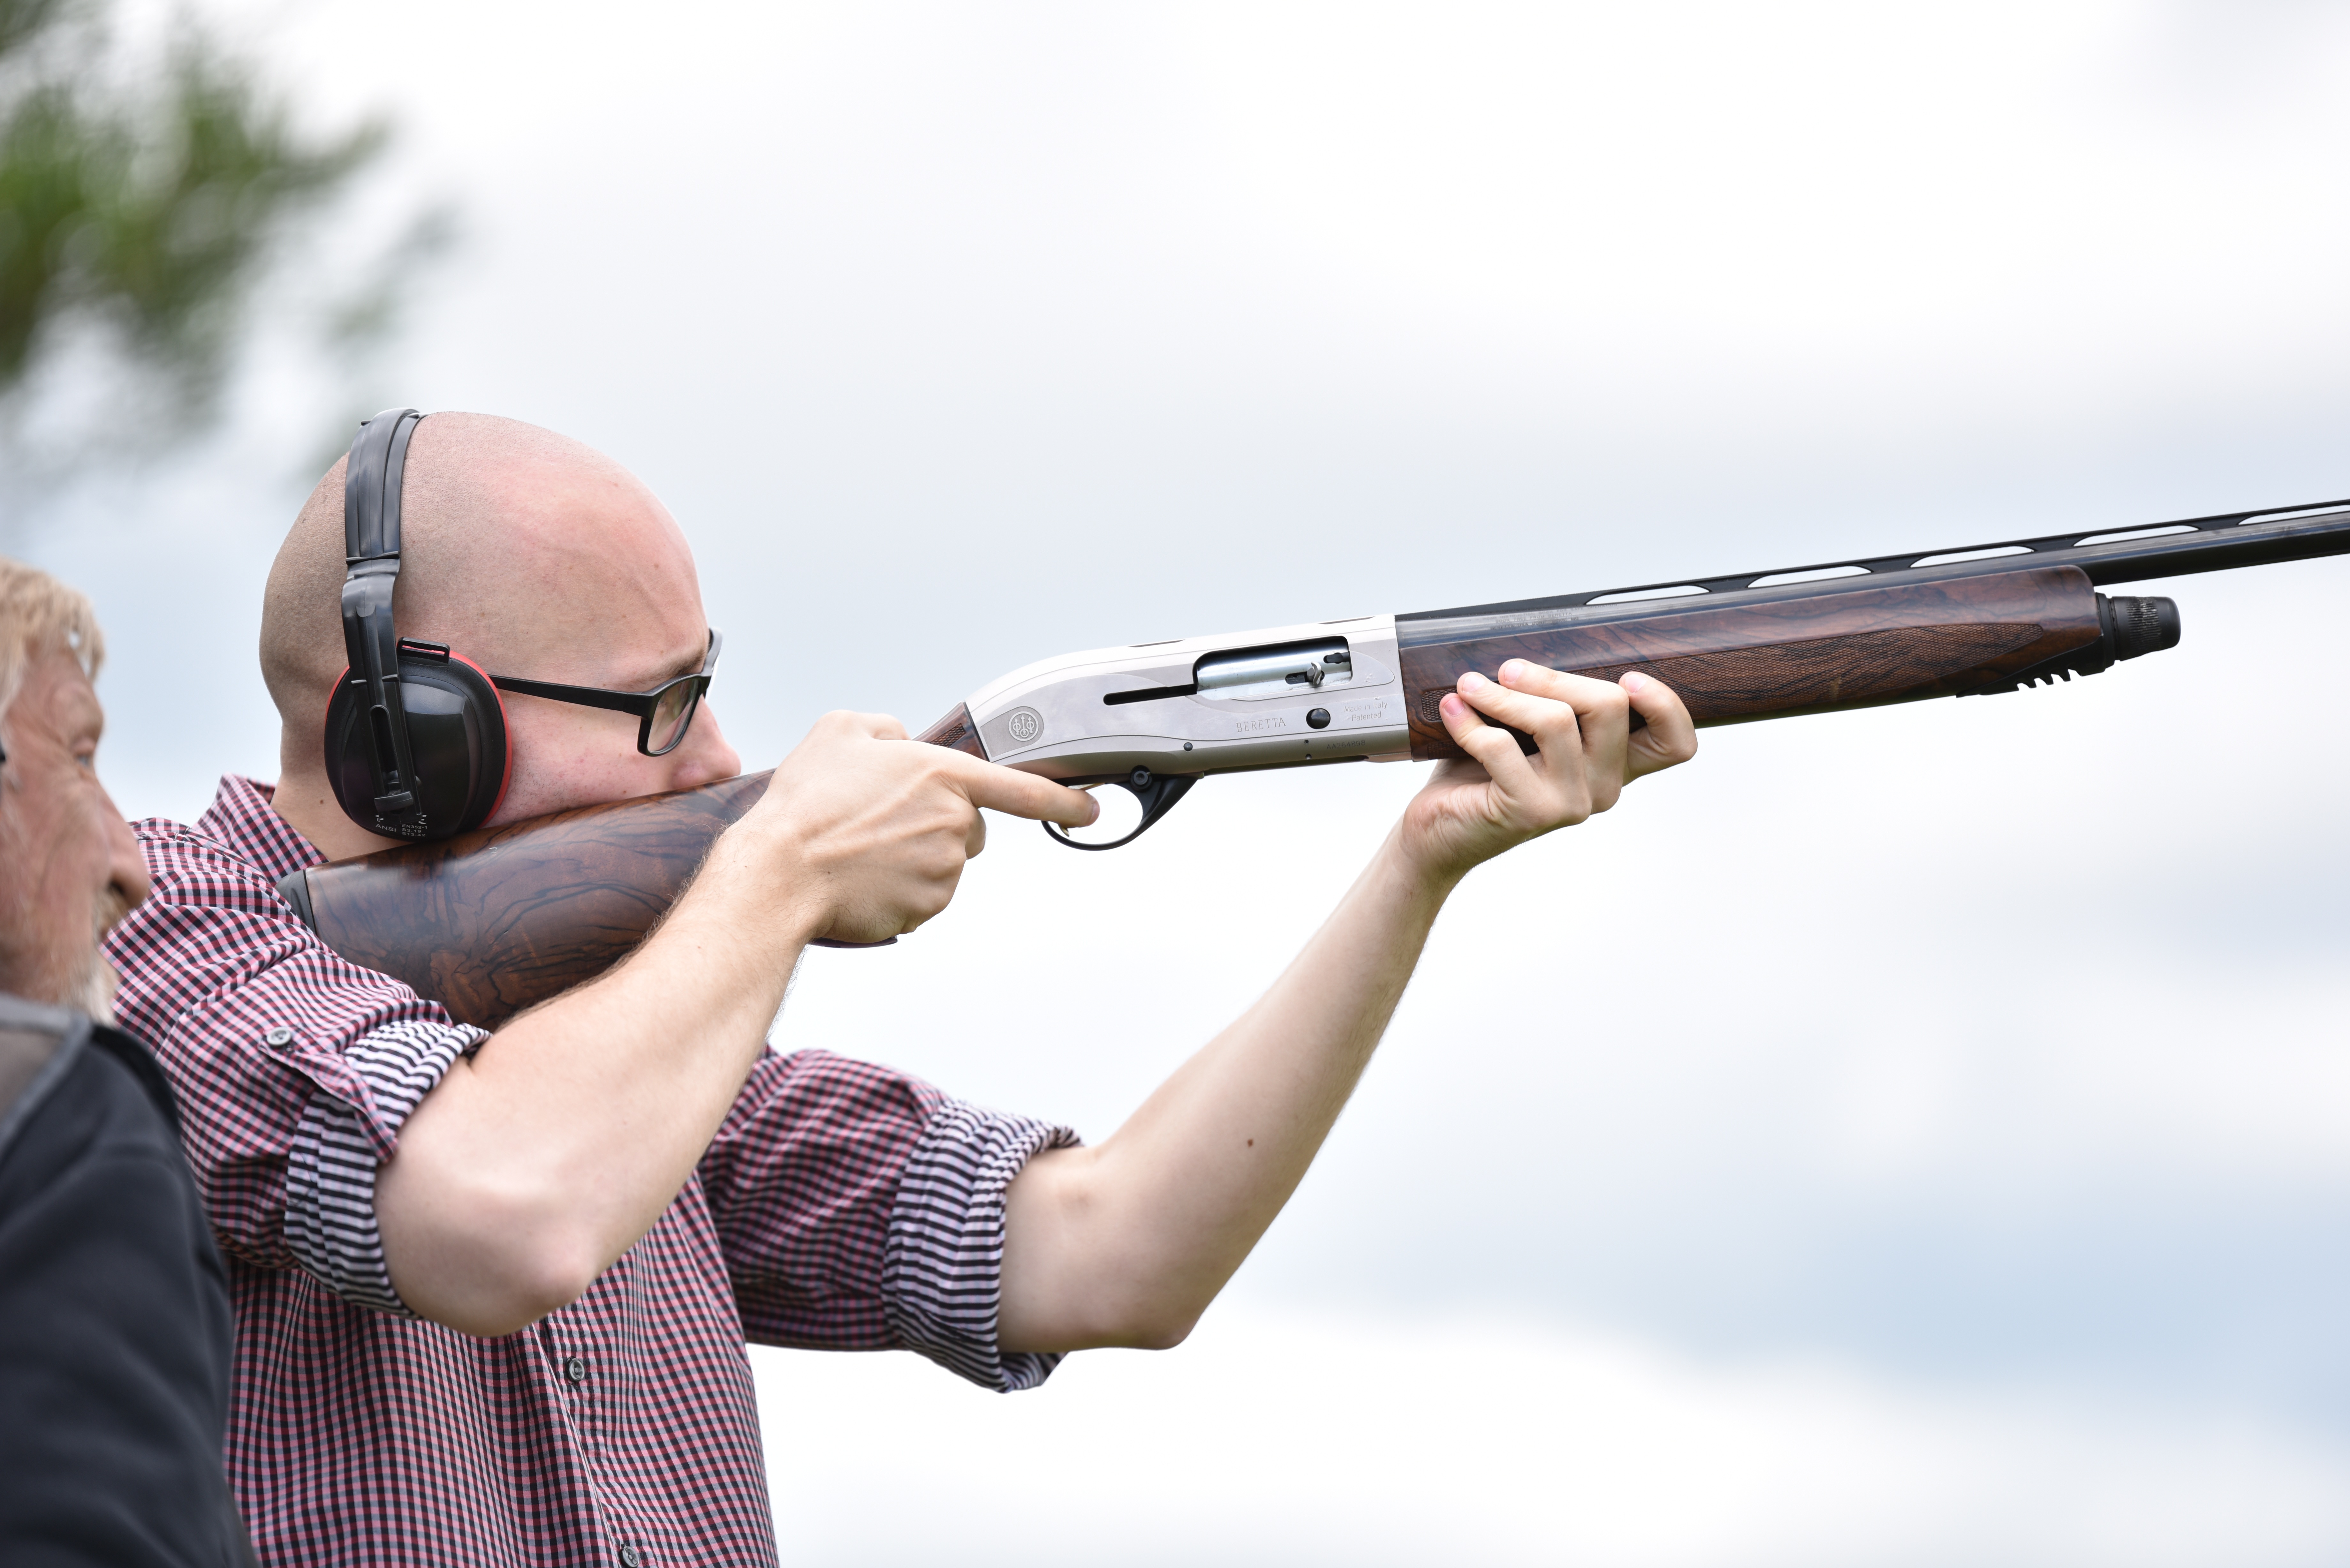
man, weapon, shooting, gun, rifle, hunting, focused, shotgun, firearm, sieves, gun barrel, shooting sport, clay pigeon shooting